Noggin the Nog

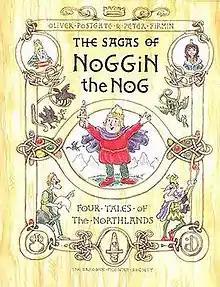
The 1992 book: "The Sagas of Noggin the Nog"

Noggin the Nog is a fictional character appearing in a BBC Television animated series (of the same name, originally broadcast 1959–1965 and 1982) and a series of illustrated books (published 1965–1977), created by Oliver Postgate and Peter Firmin. The television series is considered a cult classic from the golden age of British children's television. Noggin himself is the simple, kind and unassuming "King of the Northmen" in a roughly Viking Age setting, with various fantastic elements such as dragons, flying machines and talking birds.